Field Combat

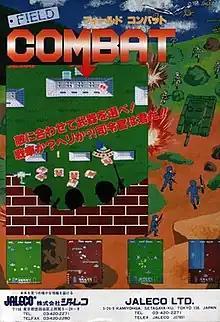
Japanese arcade flyer

is a 1985 shooter video game developed and published by Jaleco for arcades. In "Field Combat", the player fights as a commanding officer in a futuristic battlefield. It was ported to the Famicom by Tose, which was later re-released for the Wii's Virtual Console in 2007. A sequel game, "Field Combat DX", was released for Japanese mobile phones in 2004.